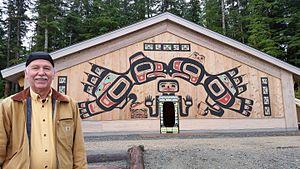
Le bassin de la Baie des Glaciers, situé en Alaska du Sud-Est, englobe la Baie des Glaciers et les montagnes et glaciers environnants. Il a été proclamé monument national américain le 25 février 1925, a ensuite été agrandi, et définit le 2 décembre 1980 comme parc national et réserve de la Baie des Glaciers en vertu de l'Alaska National Interest Lands Conservation Act, couvrant une superficie de 1 329 000 ha. En 1986, l'UNESCO a créé une réserve mondiale de biosphère de 23 000 ha. C'est la plus grande réserve de biosphère gérée par l'UNESCO dans le monde. En 1992, l'UNESCO a désigné cette zone comme faisant partie d'un site du patrimoine mondial, s'étendant sur une superficie de 98 000 km², qui comprenait également le Parc national de Wrangell–Saint-Élie, le parc national Kluane et le parc Tatshenshini-Alsek. Une partie du parc national est également une réserve intégrale couvrant 1 076 000 ha.